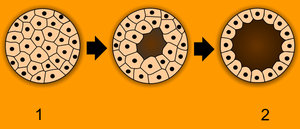
Le blastocyste, est un stade du développement embryonnaire précoce des mammifères au cours duquel coexistent les cellules périphériques, appelées cellules du trophectoderme, à l'origine des structures extra-embryonnaires comme le placenta ou le cordon ombilical, et des cellules de la masse interne, qui forment le bouton embryonnaire et donnent naissance à l'embryon proprement dit et à quelques annexes embryonnaires. Entre la masse cellulaire interne et le trophectoderme se forme une cavité, le blastocèle.
Morula est le nom donné à l'embryon à un stade très précoce de développement.
En biologie, la cavité générale désigne chez les Métazoaires triploblastiques l'espace liquidien qui délimite le tube digestif.